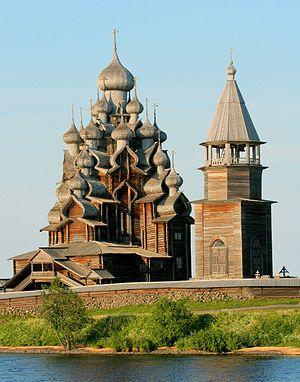
La culture de la Russie, pays transcontinental de l'Europe de l'Est et d'Asie, désigne d'abord les pratiques culturelles observables de ses habitants. La culture russe désigne l’ensemble des productions artistiques ayant vu le jour en Russie ou nées d’auteurs russophones. En raison de l’immensité de son territoire, de son développement culturel tardif et de l’autoritarisme de ses régimes politiques, la Russie a donné naissance à des œuvres culturelles originales, dont certaines ont marqué bien au-delà de ses frontières : les romans de Fiodor Dostoïevski ou ceux de Léon Tolstoï, le théâtre d’Anton Tchekhov, les poèmes de Alexandre Pouchkine ou de Sergueï Essénine, la musique de Piotr Ilitch Tchaïkovski, d’Igor Stravinsky, la peinture de Vassily Kandinsky ou de Marc Chagall…